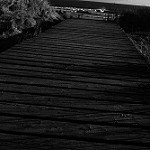
Label: sea